Stargate SG-1

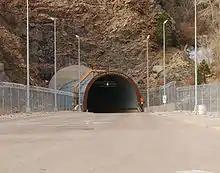
The Cheyenne Mountain Complex in Colorado, United States is home to Earth's fictional Stargate Command in the "Stargate" universe.

The pilot episode ("Children of the Gods"), set one year after the events of the original feature film, introduces the Goa'uld System Lord Apophis (Peter Williams) as the main antagonist when he attacks Earth's mothballed SGC military base through the Stargate and kidnaps an airman. The SGC is brought back into action when the Stargate is revealed to be part of an interplanetary network connecting countless planets. SG teams are created to help defend Earth against the Goa'uld, who have interstellar pyramid warships and vast armies of Jaffa (hereditary slaves and human incubators to the Goa'uld) at their disposal. Earth's flagship team SG-1, which includes Apophis's defected First Prime (lead Jaffa soldier) Teal'c, initiates several alliances with other cultures in the galaxy, such as the Goa'uld-like but truly symbiotic Tok'ra, the advanced human Tollan, the pacifist Nox, the benevolent Roswell-alien Asgard and remnants of the powerful Ancients. Another alien threat arises in the Season 3 finale ("Nemesis") in the form of sentient machines called Replicators. Meanwhile, rogue agents of a shadowy intelligence agency on Earth, the NID, repeatedly attempt to take control of the Stargate and other alien technology. Despite Apophis's death in the Season 5 premiere ("Enemies"), the Goa'uld Empire remains a major foe in "Stargate SG-1" until the end of Season 8.